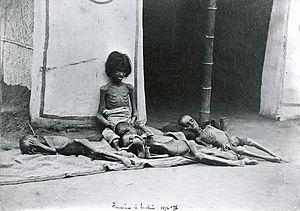
Une émaciation est une réduction du poids corporel d'un individu, en dessous de 80 % du poids normal. Les causes peuvent être entre autres une malnutrition, marasme, des troubles de l'ingestion d'aliments, des perturbations dans la résorption et/ou l'utilisation des aliments, un besoin accru en nutriments pour les maladies graves, un jeûne prolongé, des troubles mentaux.